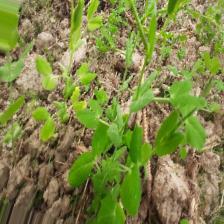
Label: Normal